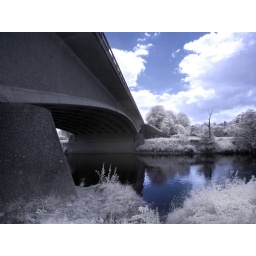
A bridge running over the river Wye, in Ross-on Wye